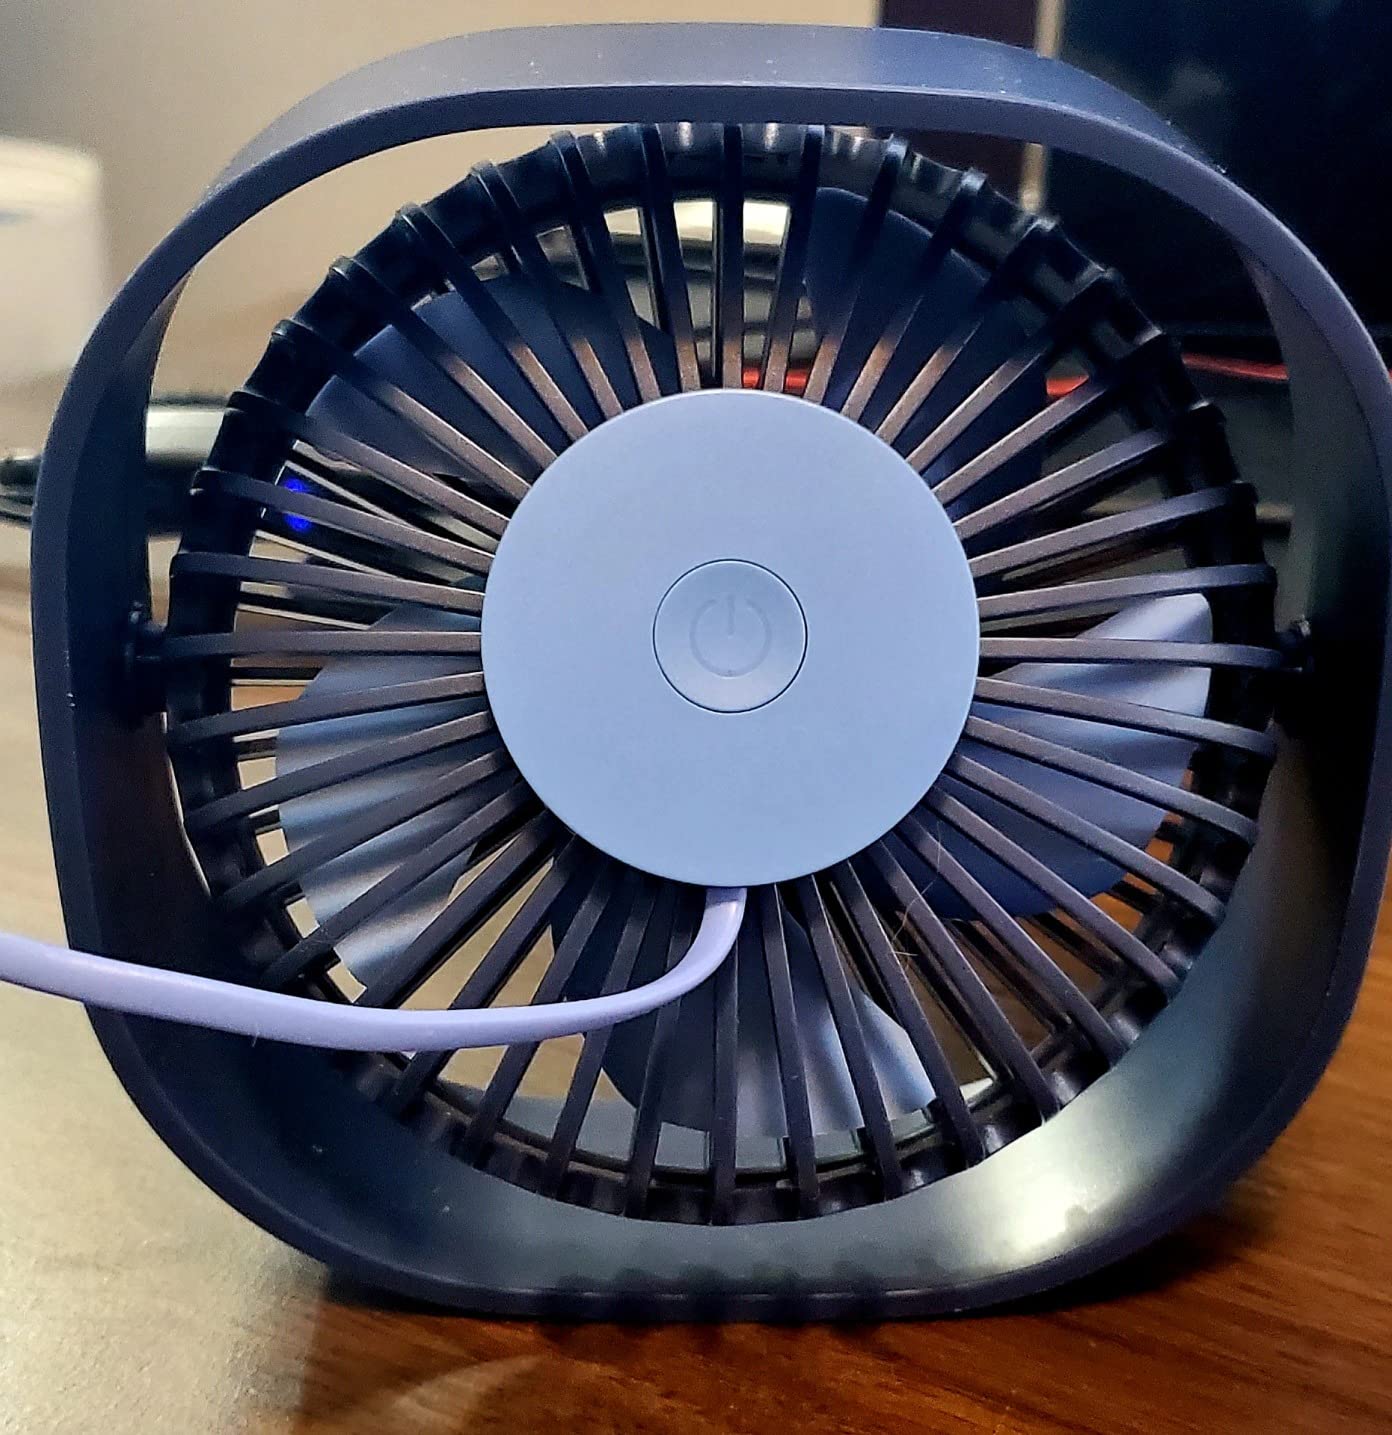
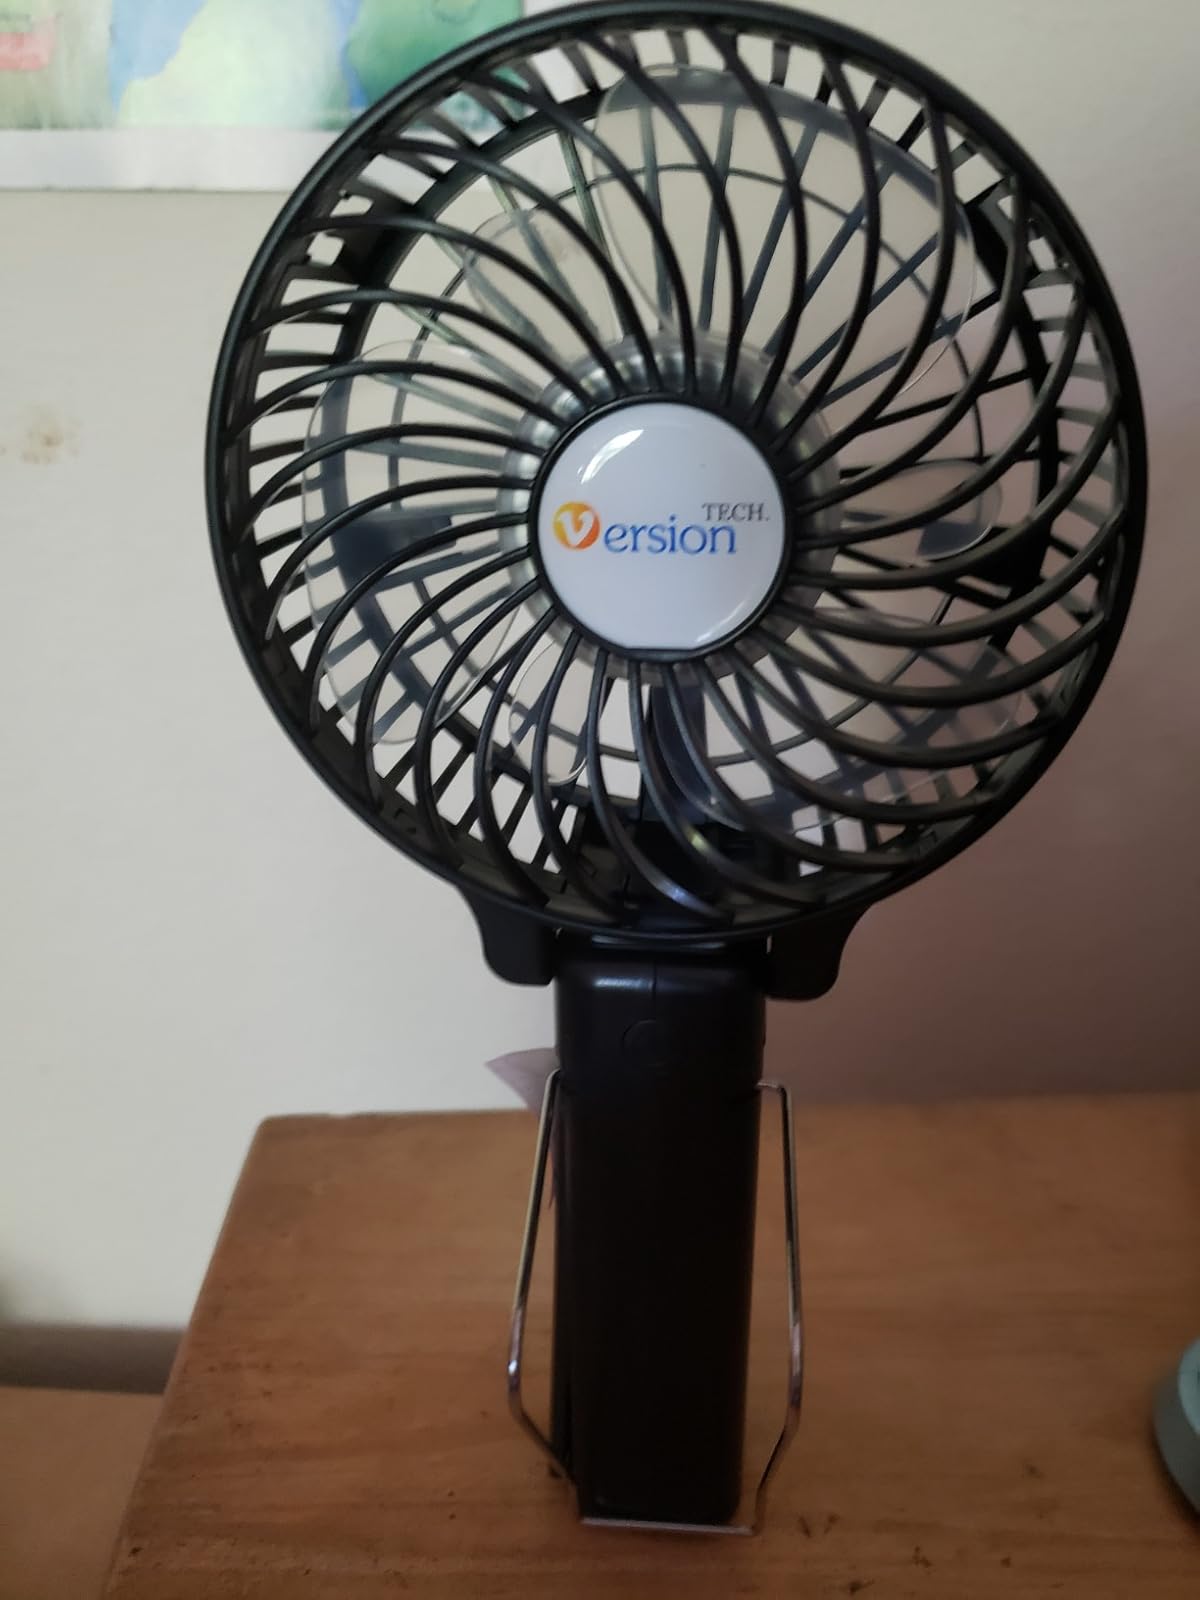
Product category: fan
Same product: no